Bach Archive

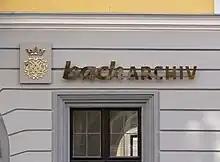
Bach-Archiv

The Bach-Archiv Leipzig or Bach-Archiv is an institution for the documentation and research of the life and work of Johann Sebastian Bach. The Bach-Archiv also researches the Bach family, especially their music.